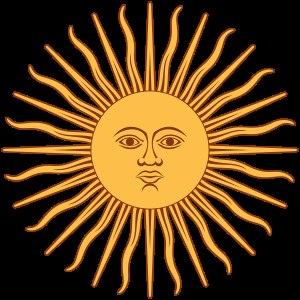
Inti est la manifestation inca/panandine du soleil. C'est une force divine reconnue par tous les peuples andins.